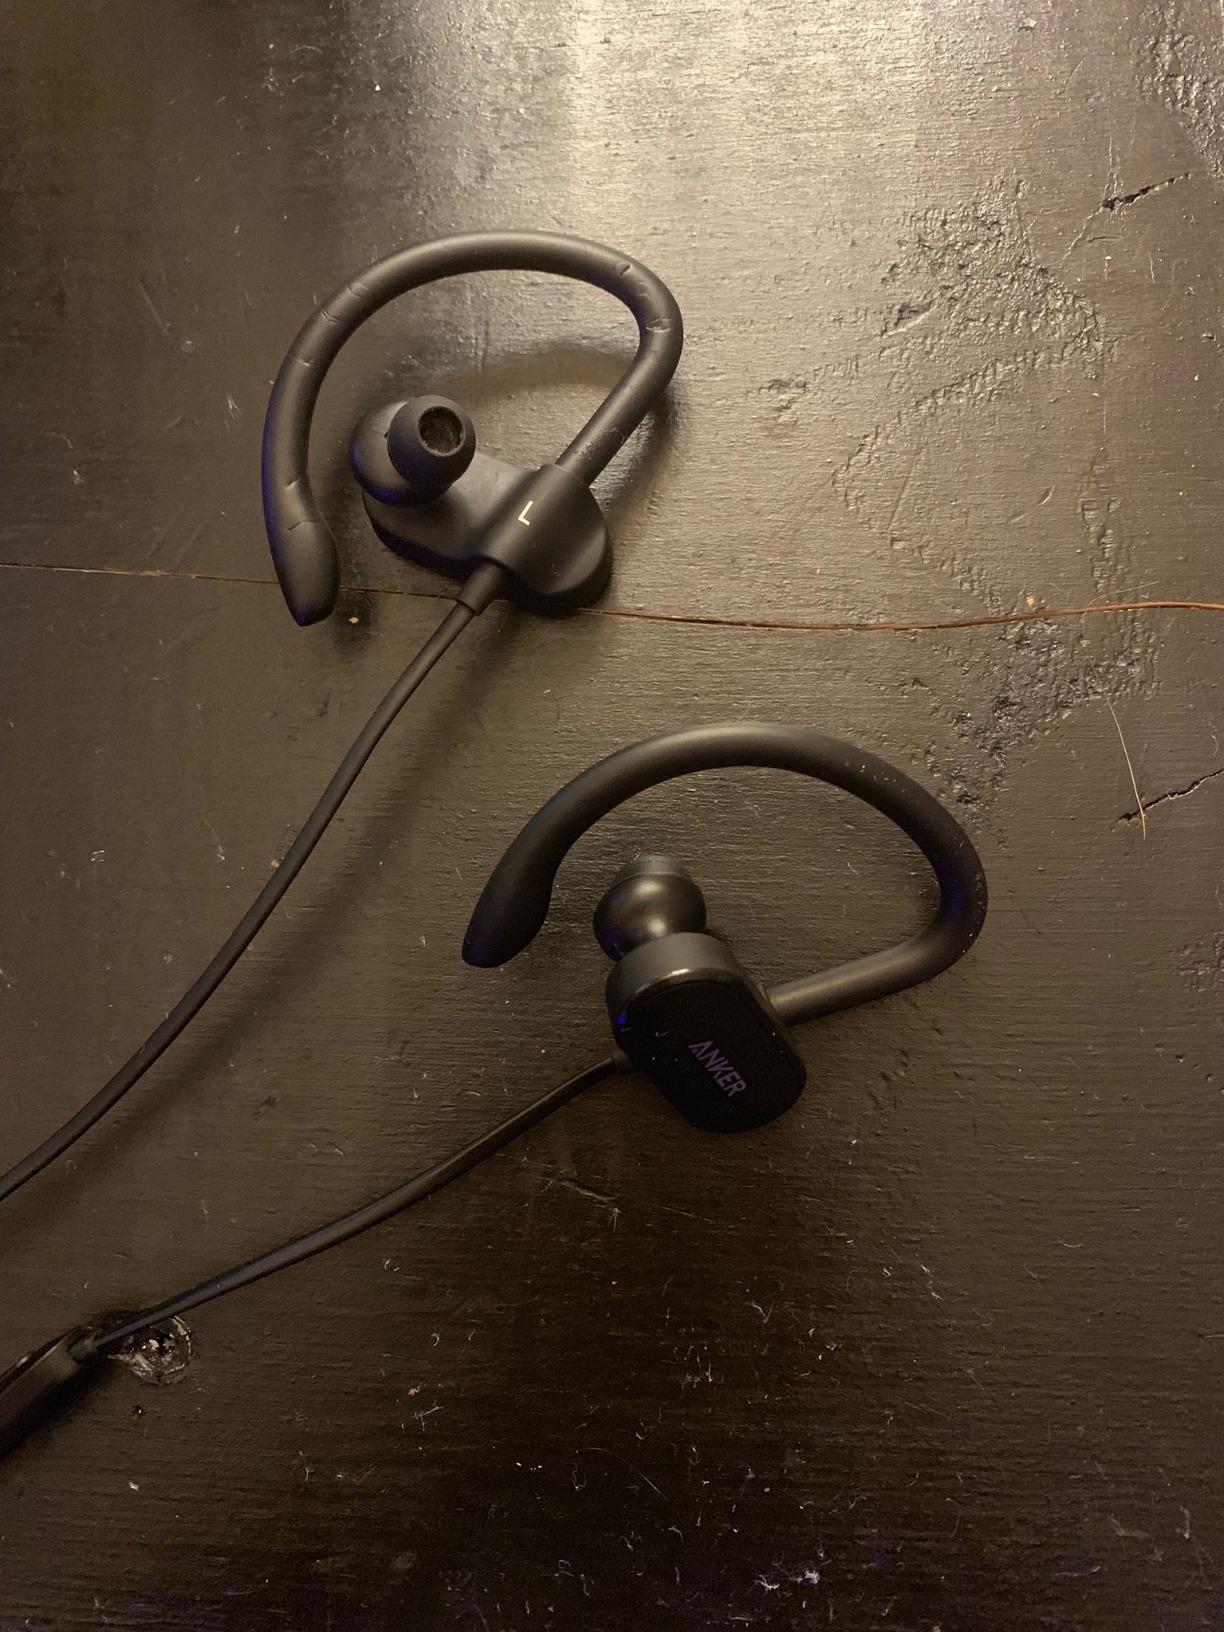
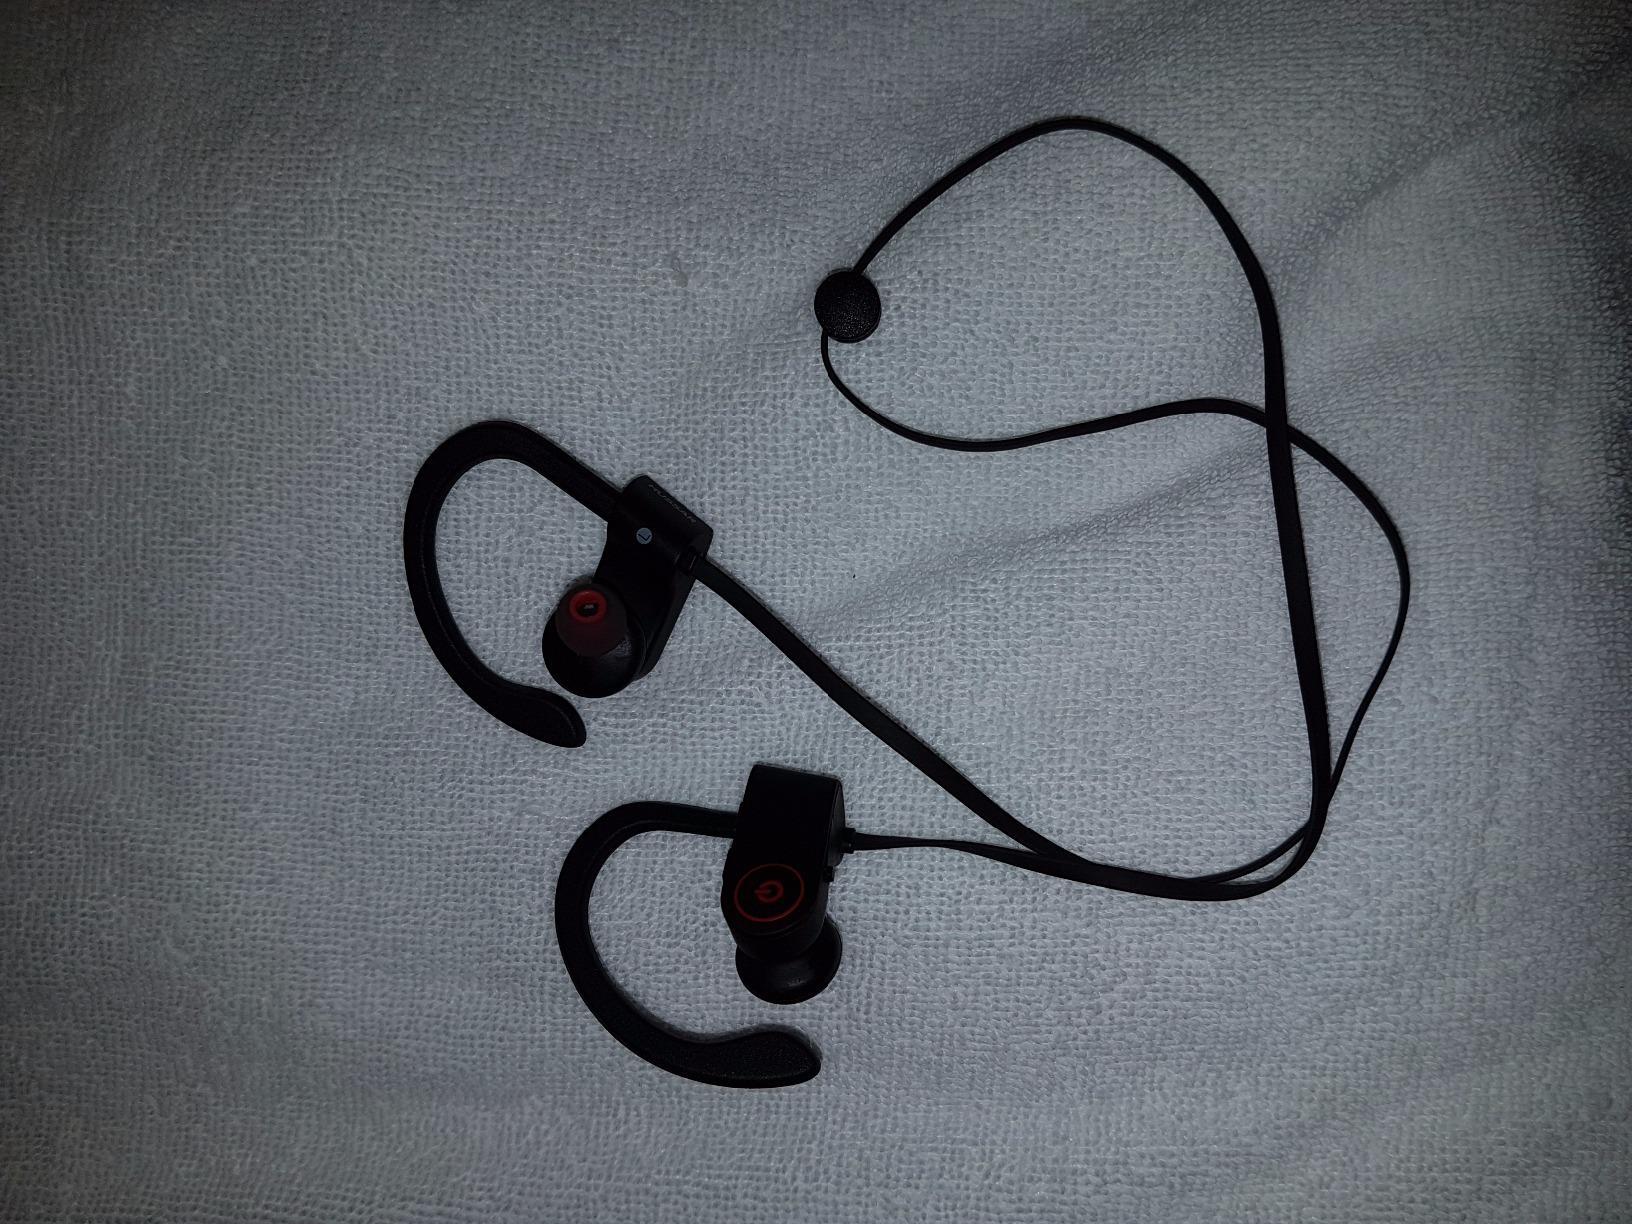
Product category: headphones
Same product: no